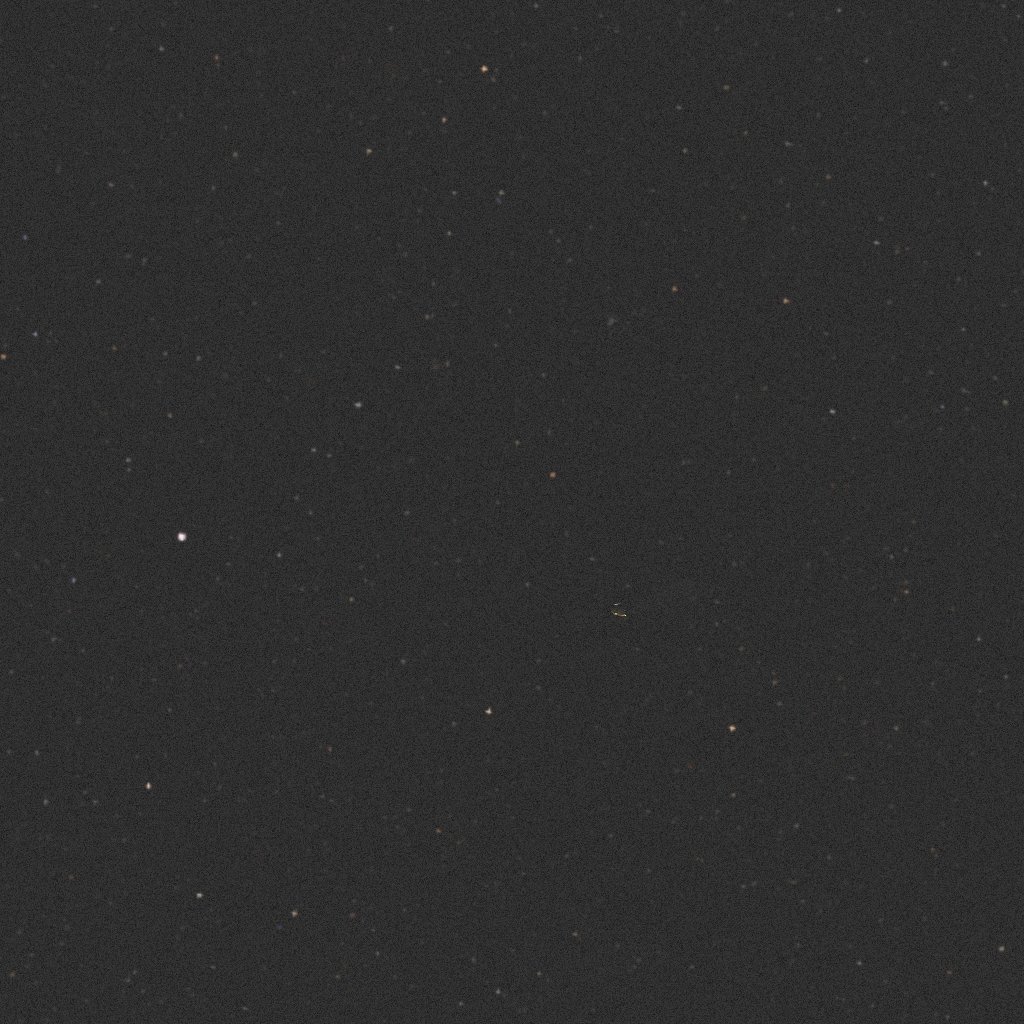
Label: earth_observation_sat_1